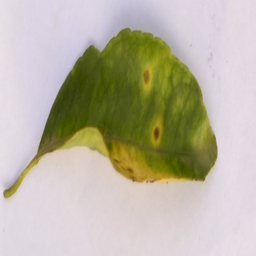
Plant part: leaf
Disease: canker